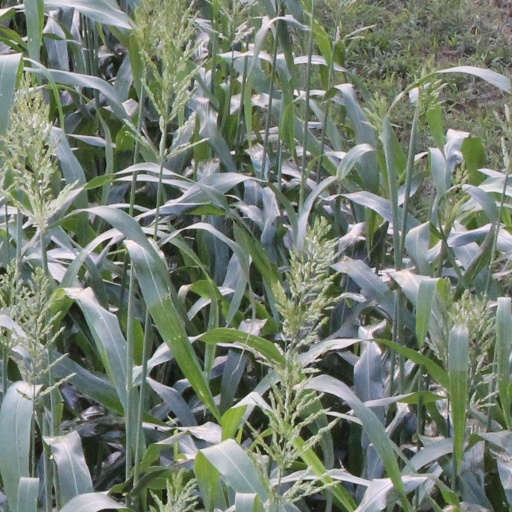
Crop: sorghum